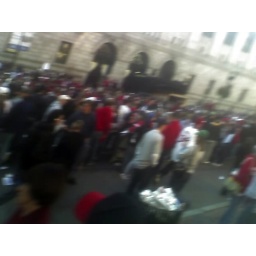
the red sox parade as it ..er, paraded down the street in front of my office. 2007.